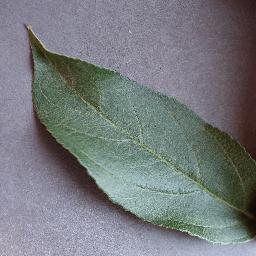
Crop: apple
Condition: healthy